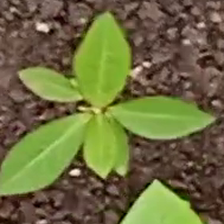
Weed species: Moti_dudhi(Euphorbia_geneculata_L)